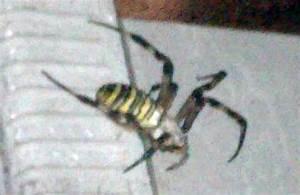
spider